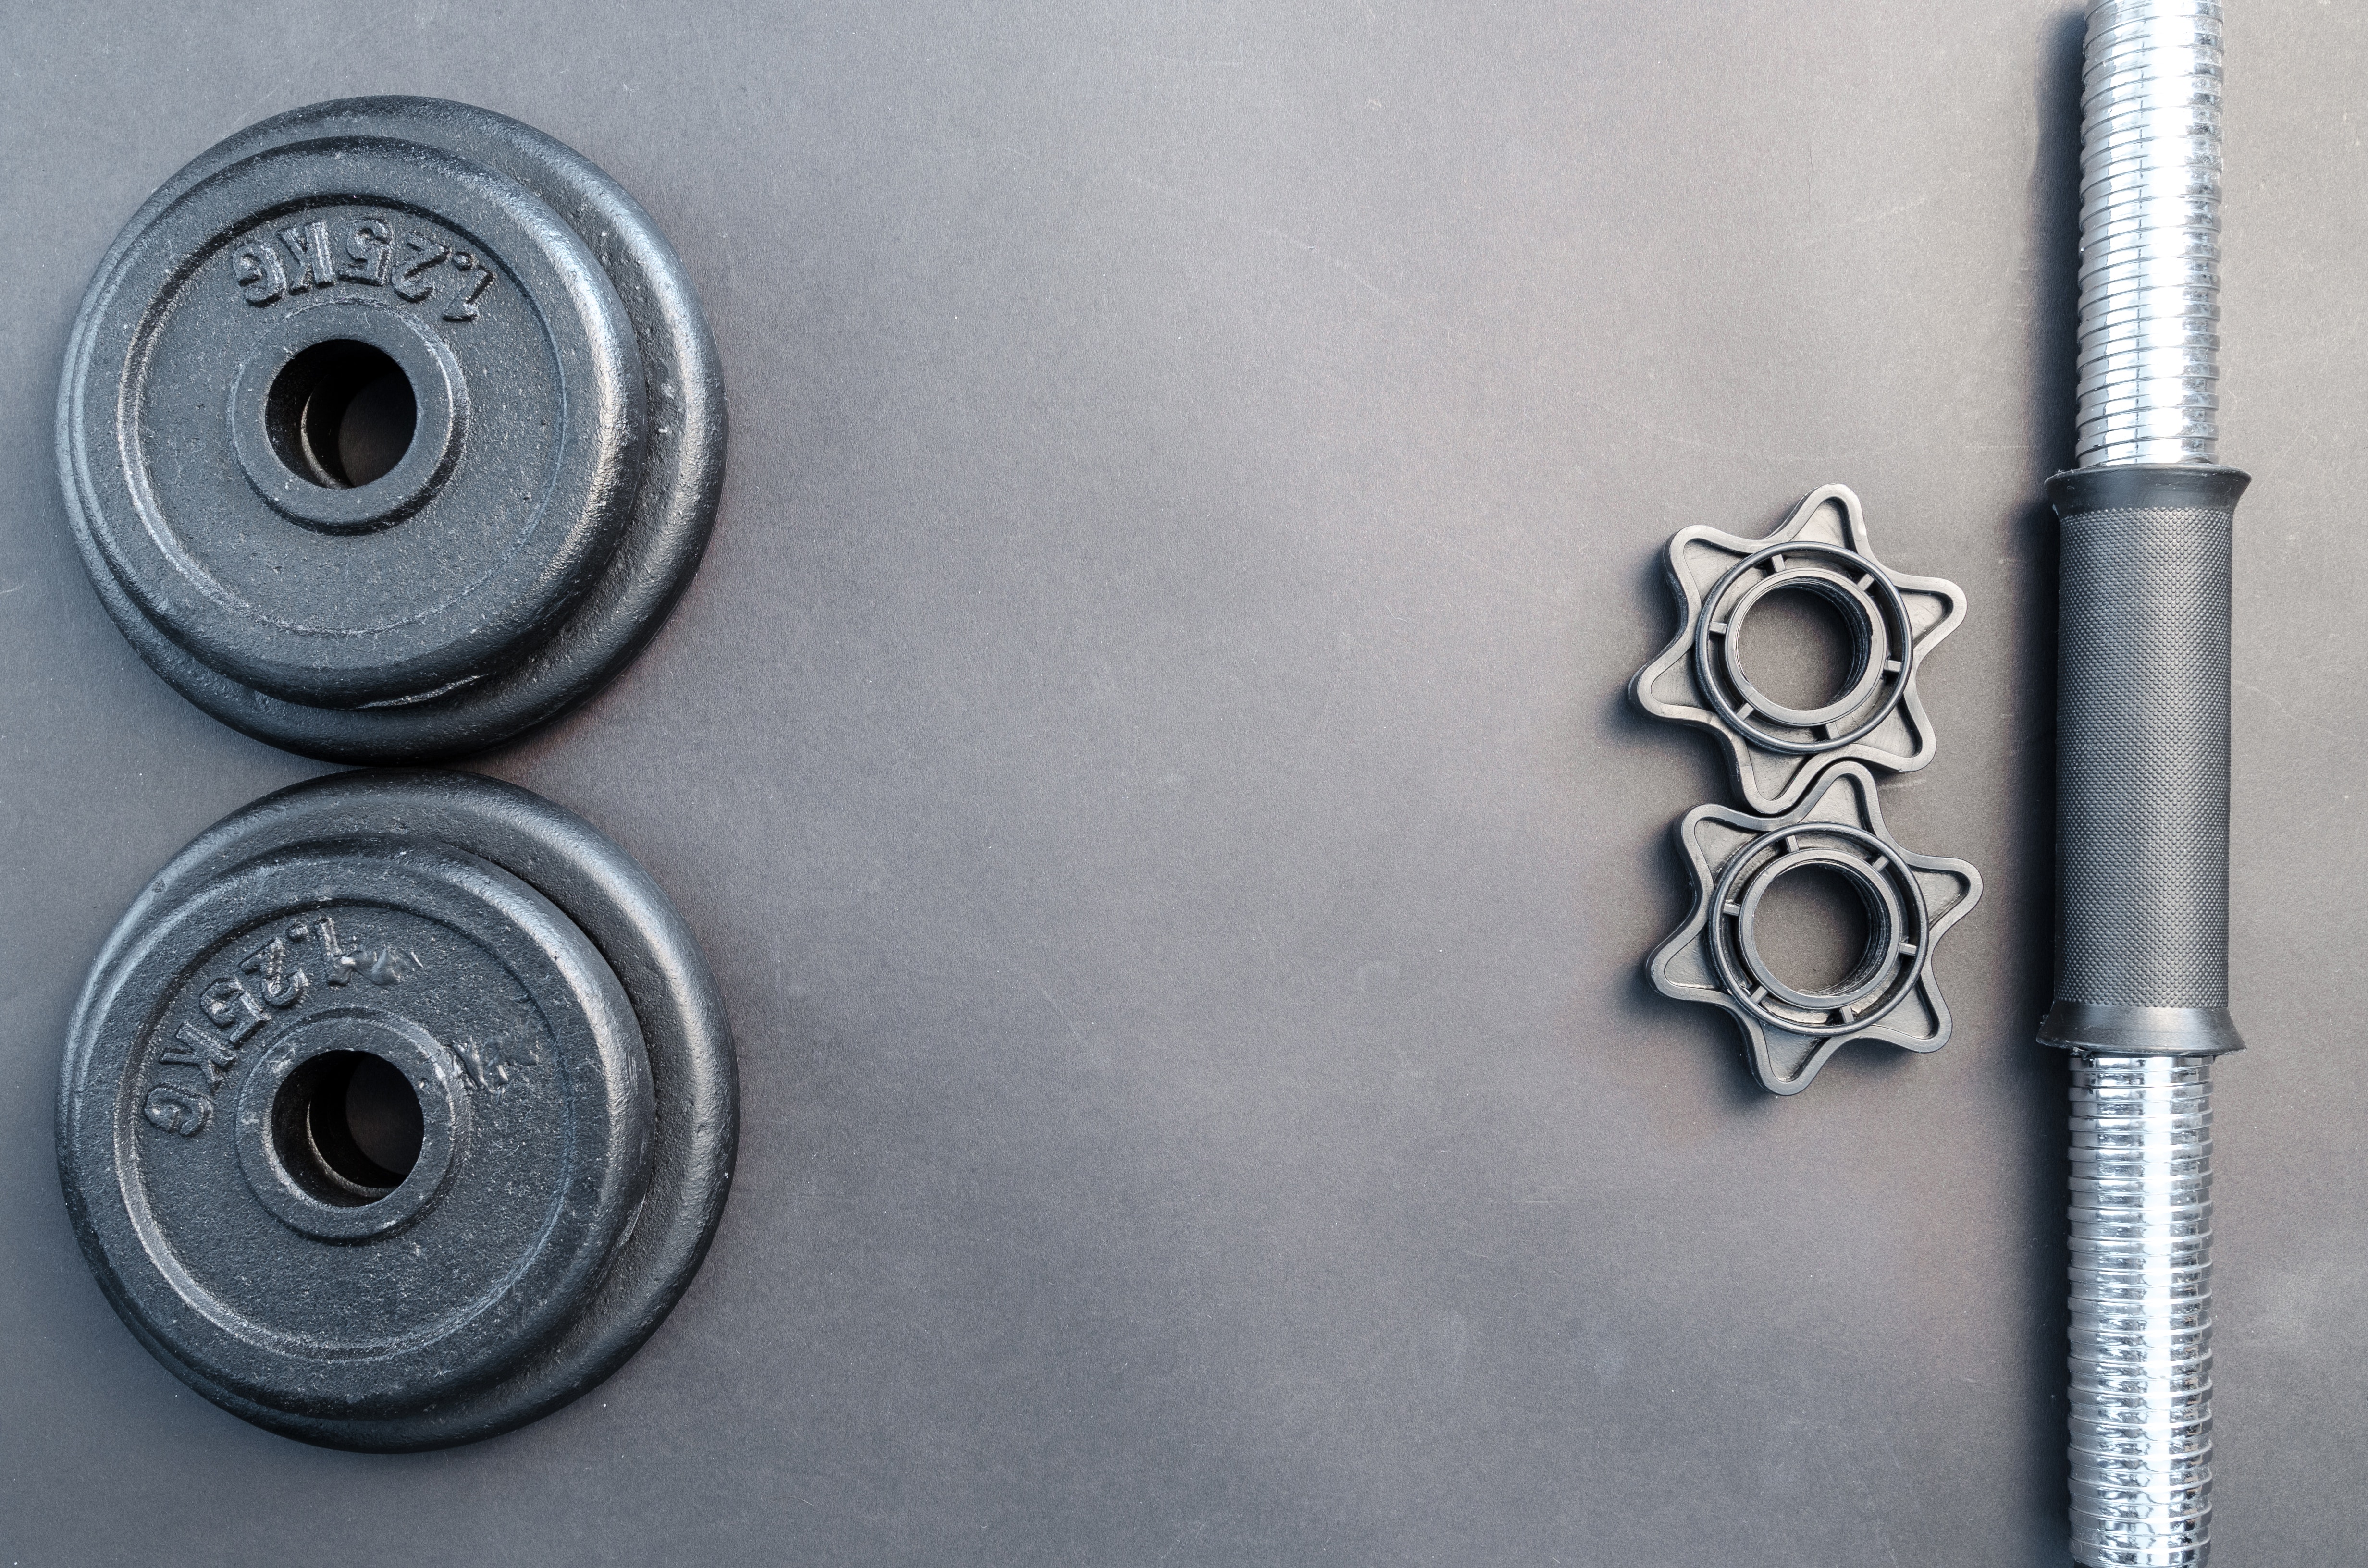
screw, fastener, button, hardware accessory, metal